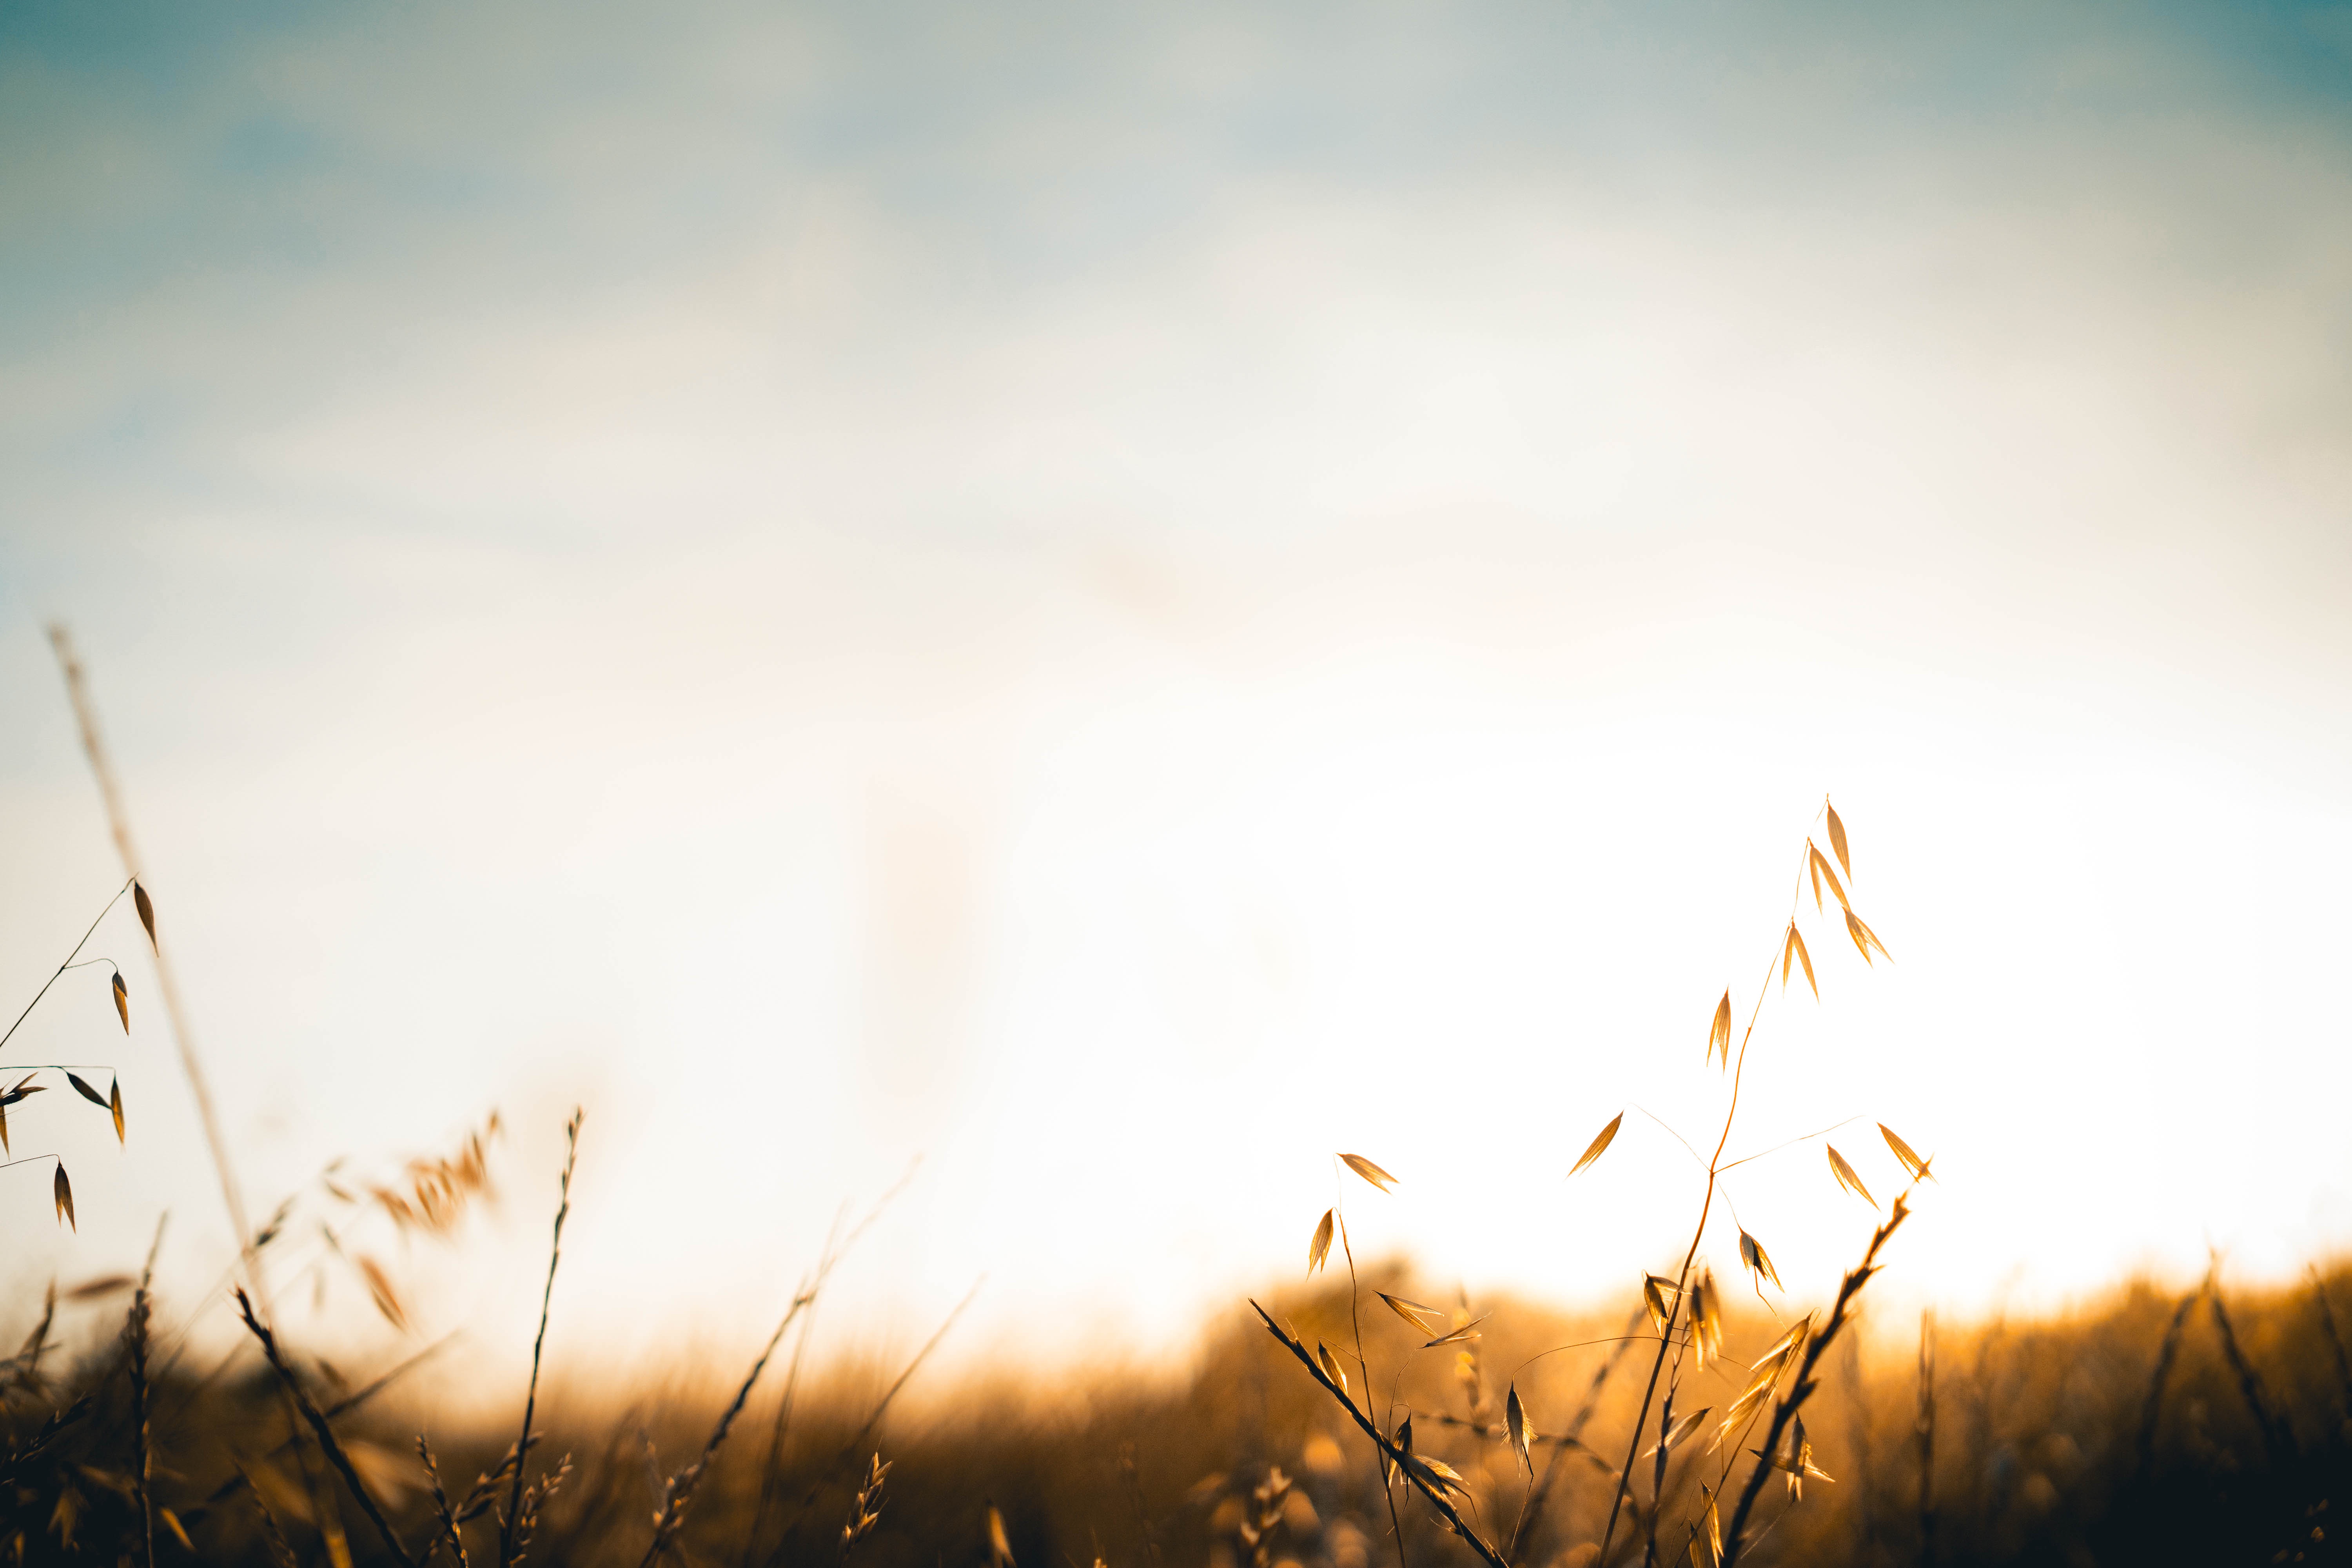
tree, nature, grass, horizon, branch, light, cloud, plant, sky, sun, sunrise, sunset, field, sunlight, morning, wind, dawn, dusk, evening, reflection, autumn, atmospheric phenomenon, grass family, atmosphere of earth